Carafem

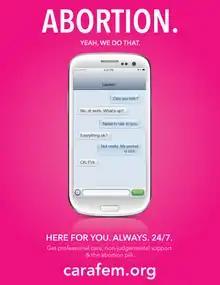
An example of carafem advertising

carafem centers aim to provide information and low-cost options for most methods of birth control including the birth control pill, contraceptive implants, injectable, intrauterine device (IUD), patch, ring and emergency contraception. They also provide early abortion care with medication. carafem operates under the corporate name FemHealth USA, a registered 501(c)(3) organization.